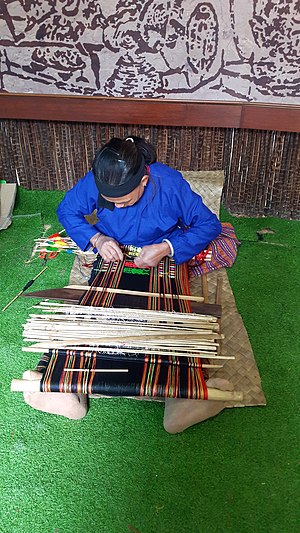
Li (folk)
Kvinde fra Li-folket væver
Lí er et af de 55 offentlig anerkendte minoritetsfolk i Folkerepublikken Kina. Ifølge folketællingen i 2000 var der 1.247.814 af dem i Kina, en stor del på øprovinsen Hainan, og de nærliggende kystegne på fastlandet.